Johannes Gehrts

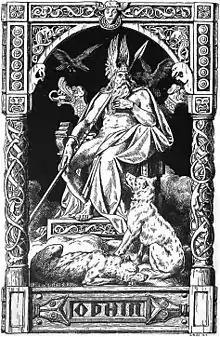

Johannes Gehrts (26 February 1855 St. Pauli – 1921 Düsseldorf), brother of Carl Gehrts (1853–1898), was a leading German illustrator whose work appeared in popular magazines such as "Die Gartenlaube", in the design of children's books and in works of his friend Felix Dahn. He depicted scenes from Germanic and Norse mythology, legends and sagas, pirate stories, travel adventures and fairy-tales. He also illustrated reports on the scientific expeditions of the German physician and anthropologist Karl von den Steinen. During World War I, Gehrts produced a number of works, in dull blacks and grays, showing scenes from the front, a few of which became postcards.